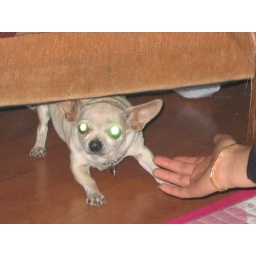
a little dog hiding under a couch during a pimp an' hoe party